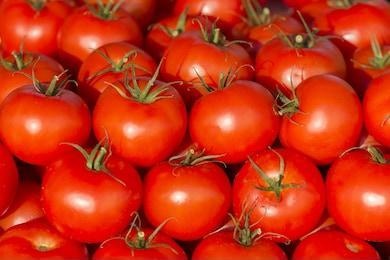
Label: tomato